Elizabeth Park (Michigan)

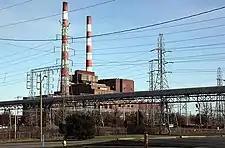
The Trenton Channel Power Plant occupies the portion of Slocum's Island directly south of Elizabeth Park.

Quite the contrast to Elizabeth Park, the portion of Slocum's Island south of Grosse Ile Parkway is occupied by the large, coal-burning Trenton Channel Power Plant, which is owned and operated by DTE Energy. This property was not part of Giles Bryan Slocum's original property that was donated to the county in 1919 but has since been included as part of the island when the original canal around Slocum's property was expanded southward. The Detroit Edison Company, a present-day subsidiary of DTE Energy, purchased the southern portion of the island and constructed the Trenton Channel Power Plant in 1949. Much of their property is on the mainland surrounding West Jefferson Avenue. The main building—the two smokestack power station—is the only portion located on what is now technically the southern portion of Slocum's Island.